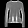
Label: Pullover